Capture of Afulah and Beisan

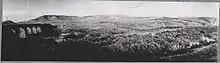
Jisr Mejami railway bridge over Jordan River

At about 08:00, the 4th Cavalry Division's 2nd Lancers (10th Cavalry Brigade) and the 5th Cavalry Division's 29th Lancers (Deccan Horse) (14th Cavalry Brigade) entered Afula. Here about 75 German and 200 Ottoman prisoners were captured at the railway station, along with ten locomotives and 50 railway trucks or wagons in the sidings. A hospital, an aerodrome with three undamaged aircraft, a large quantity of petrol, and large stocks of champagne and hock were also captured. Armoured cars continued the pursuit, capturing 12 German lorries on the road to Beisan, while the railway running south and east from Afula was cut; the line to the west had already been cut by the 13th Cavalry Brigade (5th Cavalry Division).